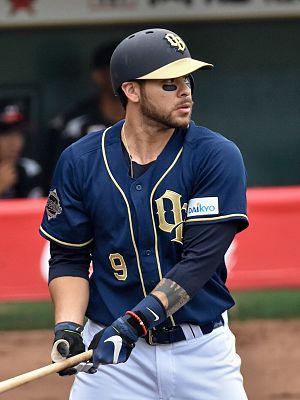
Stefen Daniel Romero est un voltigeur des Mariners de Seattle de la Ligue majeure de baseball.